Coronation Street Live (2010 episode)

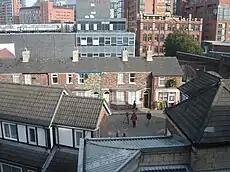
The "Coronation Street" exterior set surrounded by the Granada Studios complex and Manchester city centre (photographed in Oct 2007).

The live show involved 65 actors and a 300-strong crew. The episode opened with a wide shot of other streets in the fictional Weatherfield, reported by Digital Spy's Daniel Kilkelly to have been the first computer-generated imagery to be produced live. In reality, the Coronation Street set is surrounded by the Granada Television complex in Manchester city centre. The special effect was produced by The Mill, the post-production company that had worked on the tram crash. Collinson had worked with The Mill during his tenure as producer of "Doctor Who".